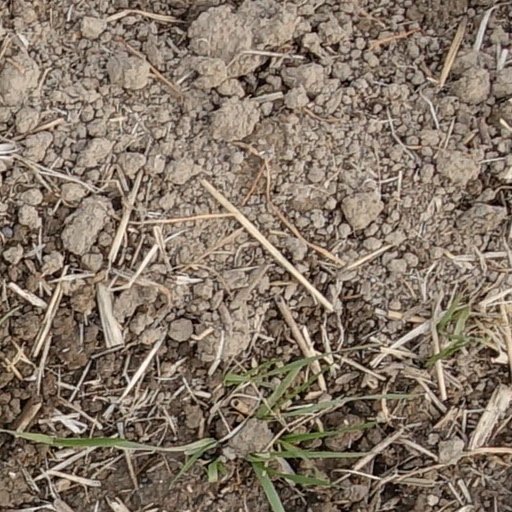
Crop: wheat